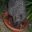
Label: porcupine